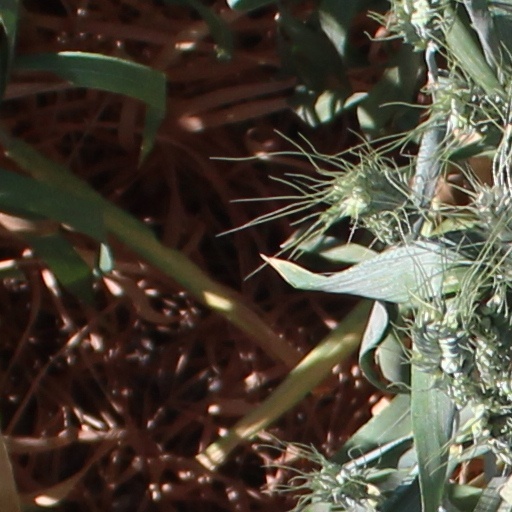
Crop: wheat